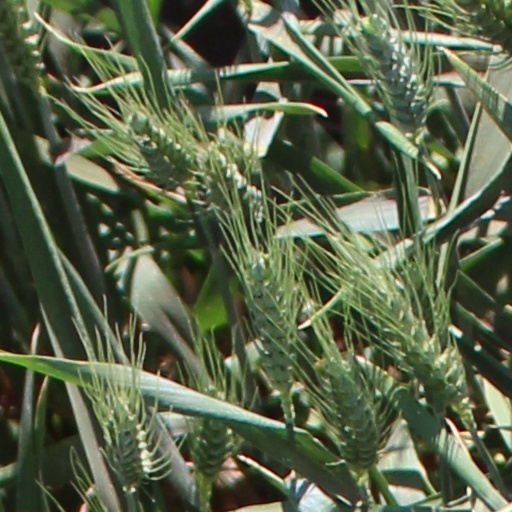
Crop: wheat